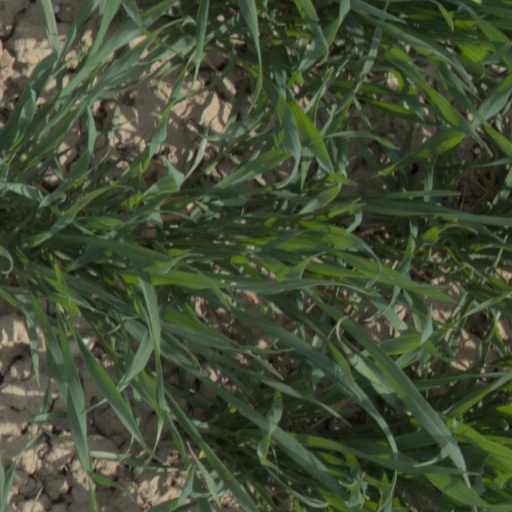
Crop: wheat